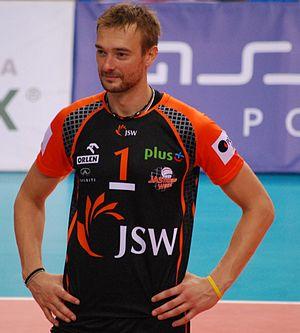
Michal Lasko, en polonais Michał Łasko, est un joueur italo-polonais qui joue pour l'équipe italienne de volley-ball né le 11 mars 1981 à Wroclaw. Il mesure 2,02 m et joue attaquant. Il totalise 16 sélections en équipe nationale d'Italie. Il est le fils de Lech Łasko.